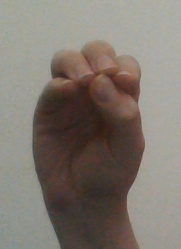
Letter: ha